Mary Davenport Engberg

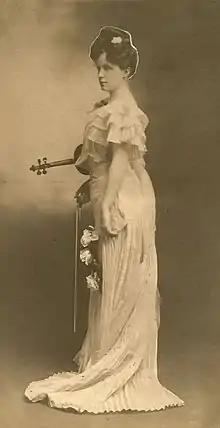

Mary Davenport Engberg, also referred to as Mary Davenport-Engberg and Madame Davenport-Engberg (15 February 1880 in Spokane – January 23, 1951 in Seattle) was an American violinist, composer and conductor.